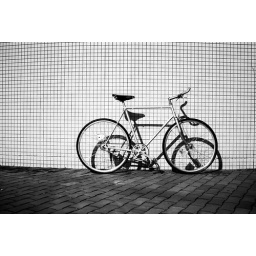
my whip in black and white